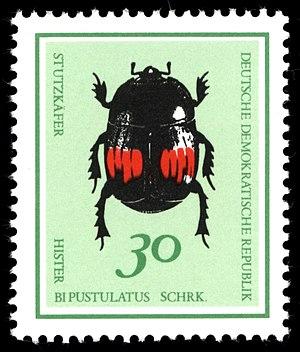
Les Histeridae, Histeridés en français, sont une famille d'insectes coléoptères. Leur répartition couvre l'ensemble du monde. Plus de 4 200 espèces ont d'ores et déjà été décrites dans cette famille comprenant notamment les histers du genre Hister. Ces Polyphages se distinguent notamment par des antennes en massue coudées et de courts élytres qui ne recouvrent que cinq des sept tergites de l'abdomen. Ce sont des prédateurs, essentiellement nocturnes, qui feignent la mort en cas de danger. Ces insectes se sont avérés utiles en médecine légale pour aider à évaluer le moment d'un décès en milieux non humanisés. Ils sont aussi particulièrement appréciés en agriculture, dans le contrôle des insectes ravageurs, particulièrement des insectes coprophages et de la mouche domestique. Certaines espèces sont cannibales et doivent donc être séparées dans le cadre de leur élevage en captivité. Leur étude s'appelle l'histéridologie.